Richmond, Walworth County, Wisconsin

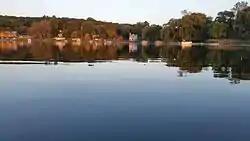
Turtle Lake

According to the United States Census Bureau, the town has a total area of 36.0 square miles (93.2 km), of which, 35.3 square miles (91.4 km) of it is land and 0.7 square miles (1.8 km) of it (1.92%) is water.